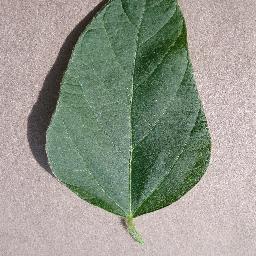
Label: Soybean___healthy